History of Valais

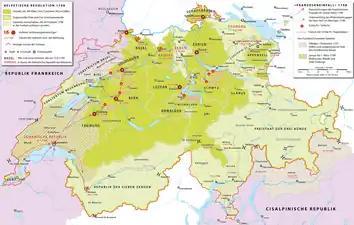
Map of the French invasion of 1798-1799

Finally, following the French invasion of Switzerland, Valais was incorporated into the new Helvetic Republic, after French general Lorge had to defeat an Upper Valais rebellion. On May 17, he defeated some 600 insurgents in Sion, leaving the town to be pillaged. The country was not quiet, however, and the French defeated the Upper Valais troops led by Ferdinand Venetz on May 27 and 28, 1799, at the Battle of Finges.